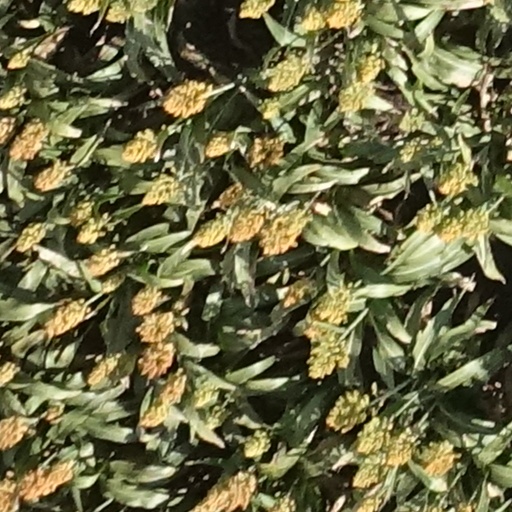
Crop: sorghum